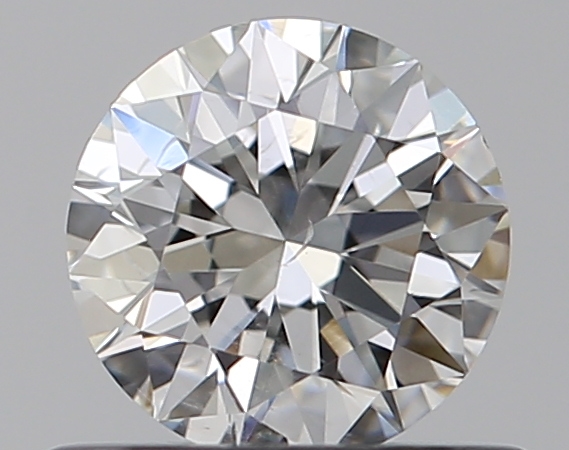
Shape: round
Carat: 0.5
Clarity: SI1
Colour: G
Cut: EX
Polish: EX
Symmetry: EX
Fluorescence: N
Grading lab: GIA
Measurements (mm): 5.07 x 5.08 x 3.14